James N. Weinstein

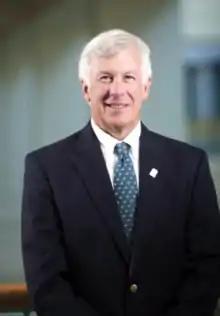

James N. Weinstein is the senior vice president for Microsoft Healthcare. Before joining Microsoft, he was the chief executive officer and president of Dartmouth–Hitchcock and the Dartmouth–Hitchcock Health System from 2010 until 2017. He is a member of the National Academy of Medicine and is on the organization's board for Population Health and Public Health Practice. He was the chair of the NAM Committee on Community Based Solutions to Promote Health Equity in the U.S.